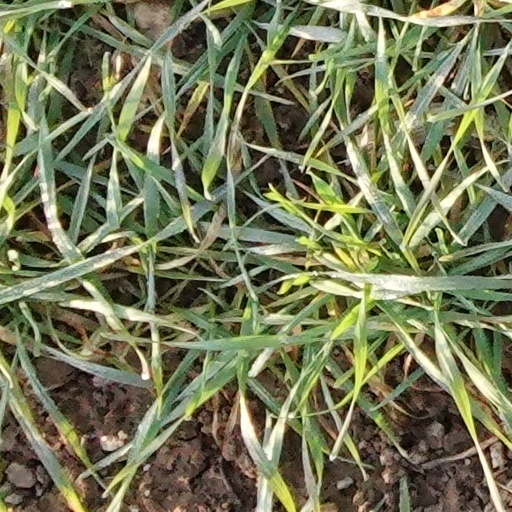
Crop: wheat